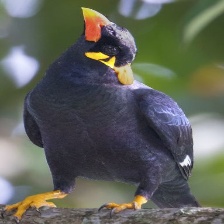
Species: ENGGANO MYNA
Scientific name: GRACULA ENGANENSIS